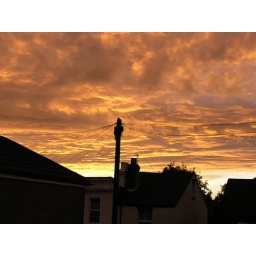
Angry sky over Southampton - golden light